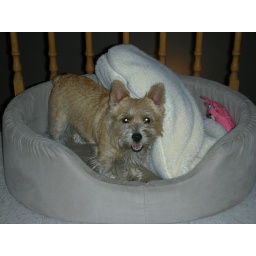
Playing in the dog bed instead of sleeping.